Northumbria

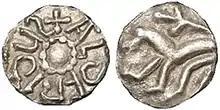
Silver sceatta of Aldfrith of Northumbria (686–705). OBVERSE: +AldFRIdUS, pellet-in-annulet; REVERSE: Lion with forked tail standing left.

Northumbria's economy centred around agriculture, with livestock and land being popular units of value in local trade. By the mid 800s, the Open field system was likely the pre-eminent mode of farming. Like much of eastern England, Northumbria exported grain, silver, hides, and slaves. Imports from Frankia included oil, luxury goods, and clerical supplies in the 700s. Especially after 793, raids, gifts, and trade with Scandinavians resulted in substantial economic ties across the North Sea.